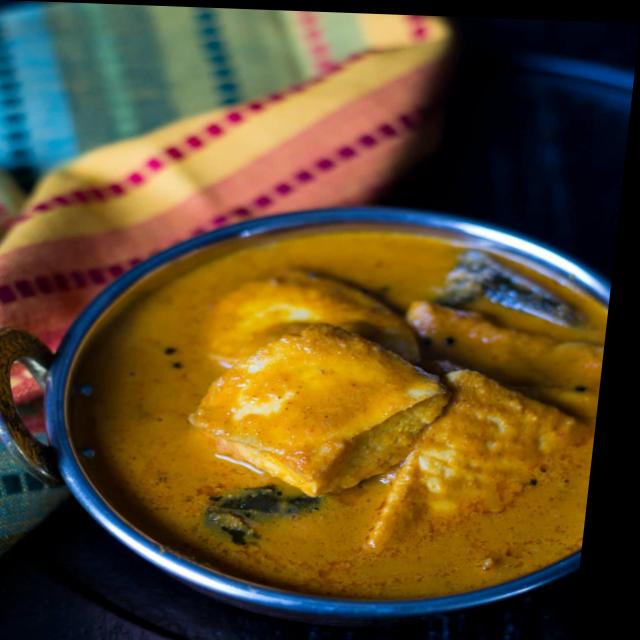
Dish: fish_curry